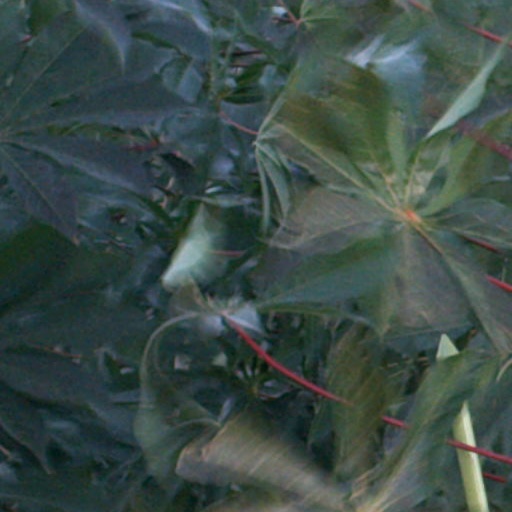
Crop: cassava